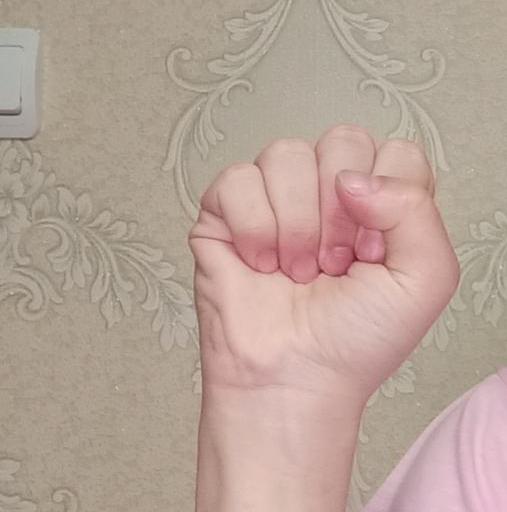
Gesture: fist